Silas M. Weaver

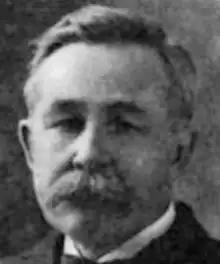

Silas Matteson Weaver (December 18, 1843 – November 6, 1923) was a justice of the Iowa Supreme Court from January 1, 1902, to November 6, 1923, appointed from Hardin County, Iowa.